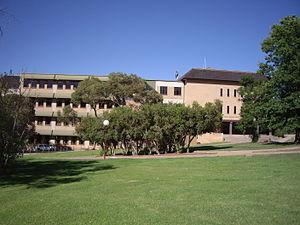
L’université Charles-Sturt est une université australienne répartie sur plusieurs campus en Nouvelle-Galles du Sud et sur le Territoire de la capitale australienne. Elle a des campus à Bathurst, Albury-Wodonga, Dubbo, Orange et Wagga Wagga. Elle a aussi des centres spécialisés à Canberra, Manly, Goulburn et Broken Hill. C'est le seul établissement d'enseignement supérieur à l'ouest des montagnes Bleues en Nouvelle-Galles du Sud.